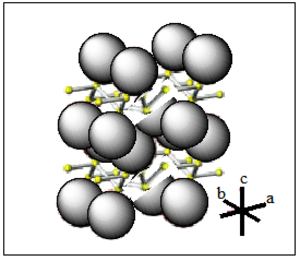
Un matériau est qualifié de superdur, ou d'ultradur, quand sa dureté Vickers dépasse 40 gigapascals. Ce sont des solides très peu compressibles, à forte densité électronique et présentant des liaisons chimiques fortement covalentes. En raison de leurs propriétés uniques, ces matériaux sont d'un grand intérêt pour beaucoup d'applications industrielles, dont les abrasifs, les outils de découpe et de polissage, ou les revêtements de protection.